Berbers

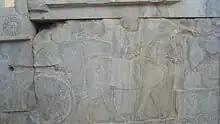
Ancient Libyan delegation at Persepolis.

Human fossils excavated at the Ifri n'Amr ou Moussa site in Morocco have been radiocarbon dated to the Early Neolithic period, BC. Ancient DNA analysis of these specimens indicates that they carried paternal haplotypes related to the E1b1b1b1a (E-M81) subclade and the maternal haplogroups U6a and M1, all of which are frequent among present-day communities in the Maghreb. These ancient individuals also bore an autochthonous Maghrebi genomic component that peaks among modern Berbers, indicating that they were ancestral to populations in the area. Additionally, fossils excavated at the Kelif el Boroud site near Rabat were found to carry the broadly distributed paternal haplogroup T-M184 as well as the maternal haplogroups K1, T2 and X2, the latter of which were common mtDNA lineages in Neolithic Europe and Anatolia. These ancient individuals likewise bore the Berber-associated Maghrebi genomic component. This altogether indicates that the late-Neolithic Kehf el Baroud inhabitants were ancestral to contemporary populations in the area, but also likely experienced gene flow from Europe.